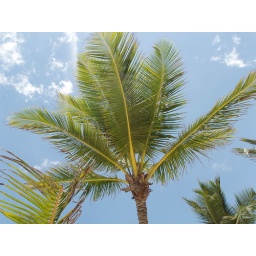
All the plam trees in the Dominican are huge! this is one on the beach where we were hanging out.